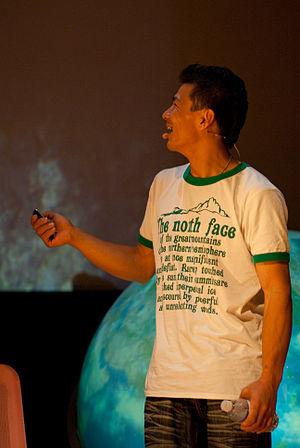
Yuji Hirayama, né le 23 février 1969 à Tokyo au Japon, est un grimpeur professionnel. Il est considéré comme l'un des meilleurs grimpeurs mondiaux en escalade sportive, au vu de ses performances en compétition et en falaise. Il est surtout connu pour sa polyvalence et pour sa capacité à réaliser des performances de haut niveau que cela soit en bloc, en falaise ou en big walls. Il fait partie des grimpeurs à avoir réalisé des ascensions dans le neuvième degré.
La liste de grimpeurs et d'alpinistes est la liste des personnes notables pour leurs activités d'alpinisme, d'escalade.